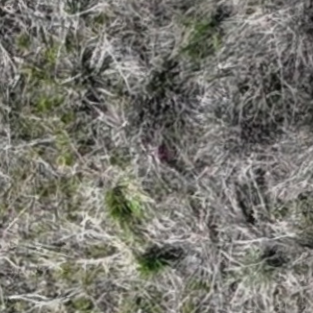
Month: may
Dye color: red
Dye concentration: high